Reading railway station

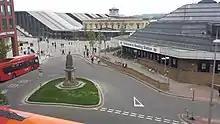
The new Station Square in 2017, with (from left to right) Thames Tower offices, the 2014 entrance and bridge concourse, the 1860 station building (now serving as a pub), and the 1989 station building (on the site of the Southern station)

The station is on the northern side of central Reading. Since its most recent redevelopment, it now has two principal entrance facades, one facing south to the town centre and the other north to the River Thames. These are linked to each other and to the platforms for passengers by a transfer bridge (a broad covered overbridge with shops). Outside the ticket barriers they are also linked by the former station subway, which has been converted into a public pedestrian and cycle route.